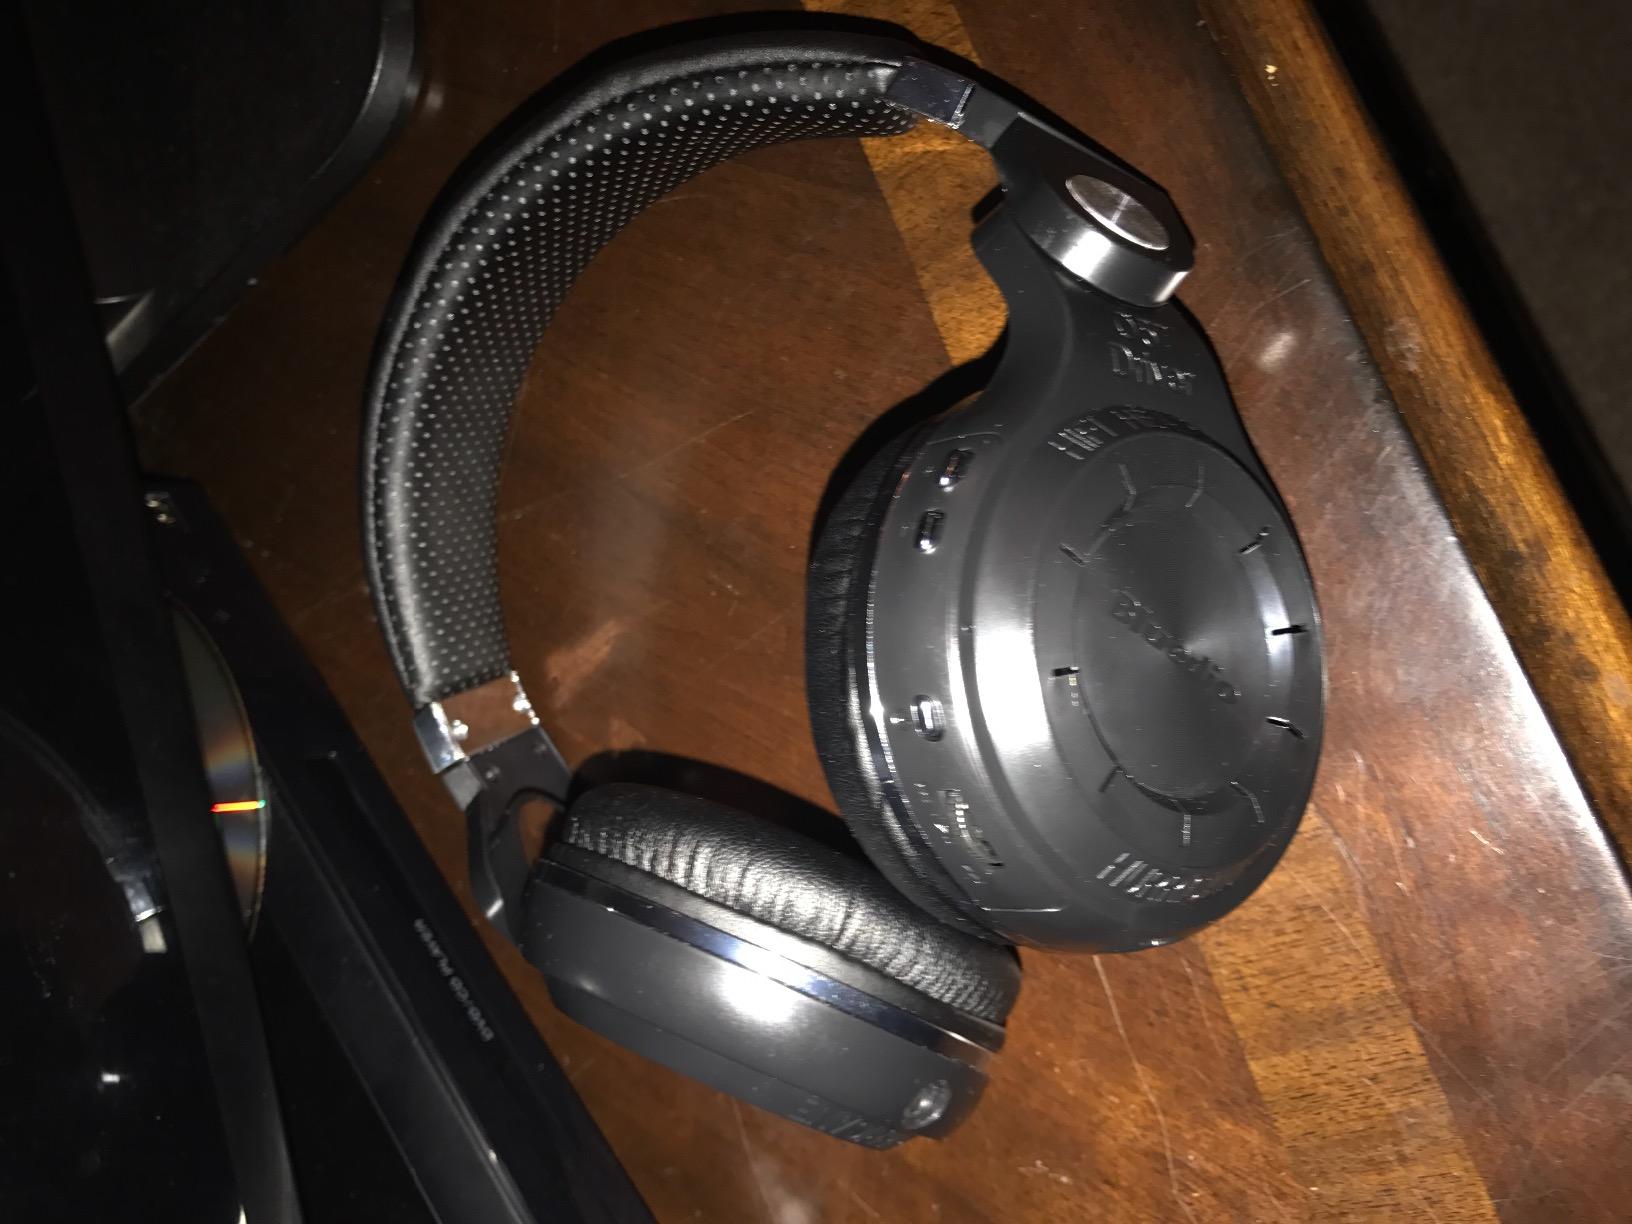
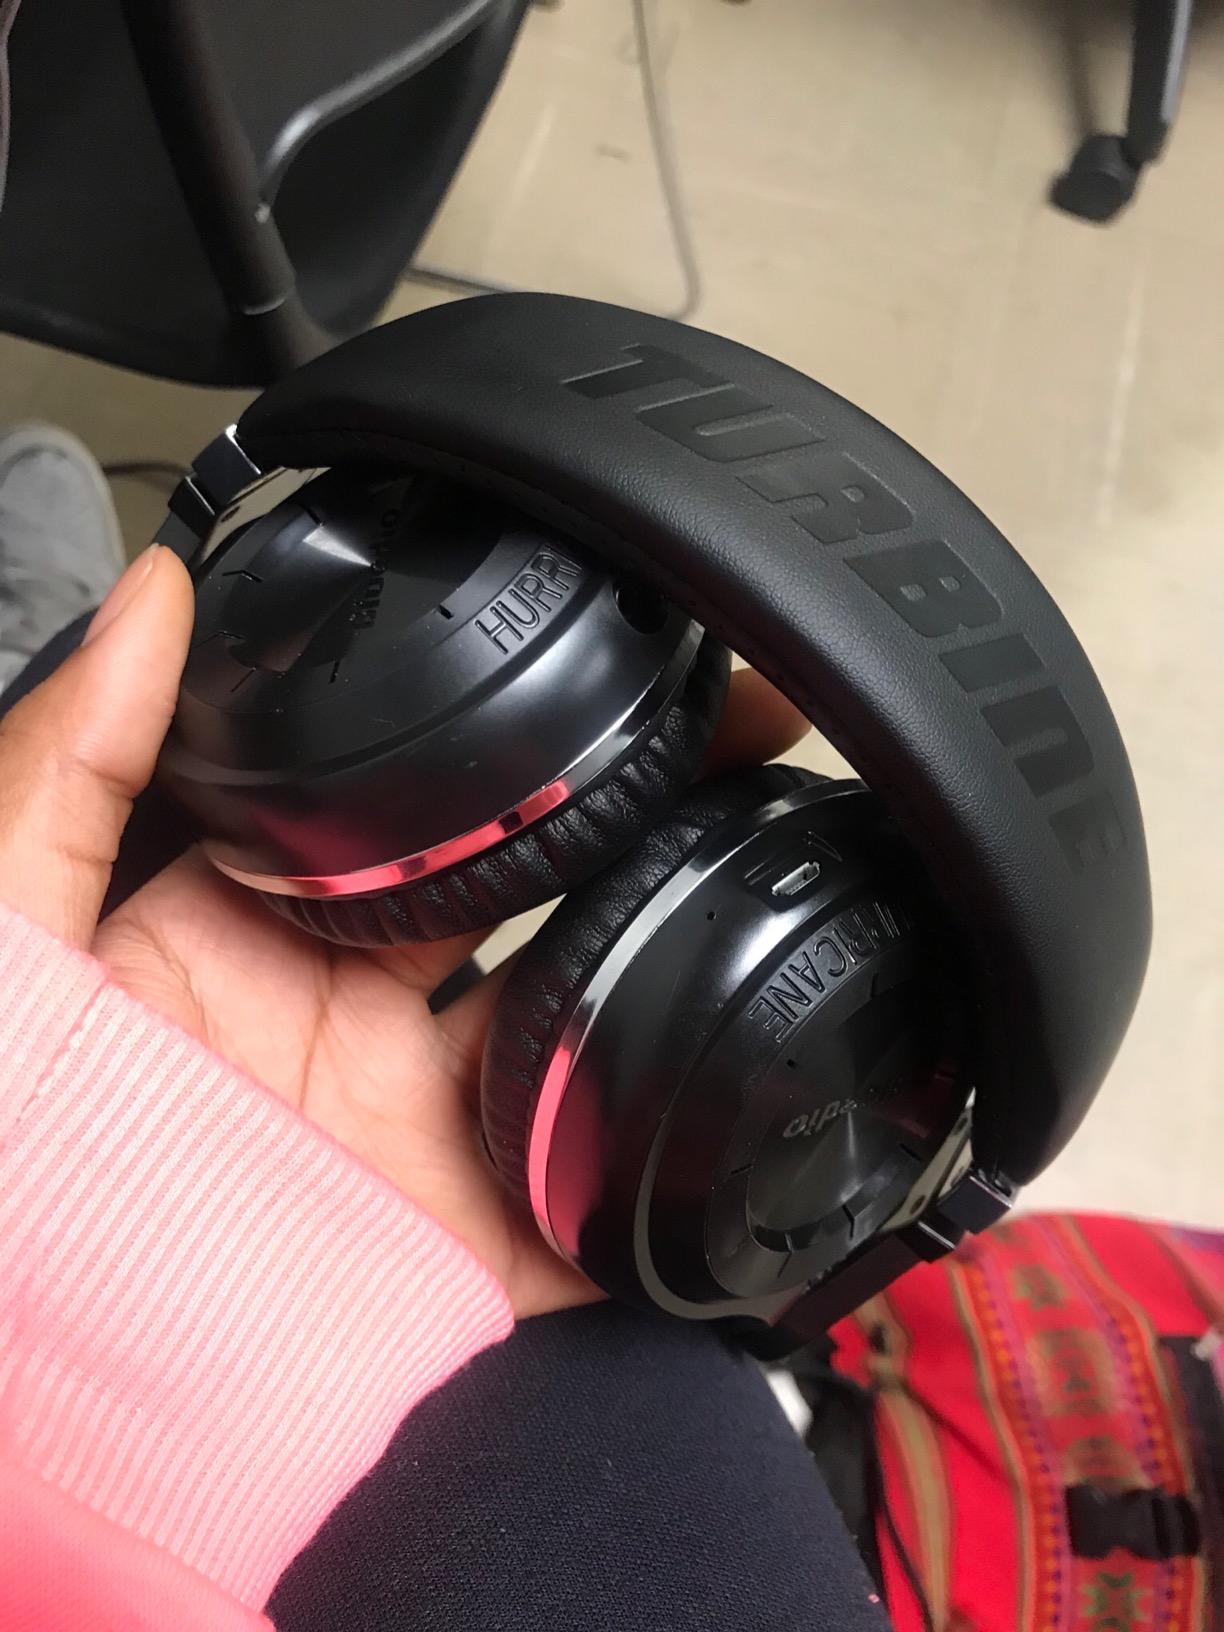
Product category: headphones
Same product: yes